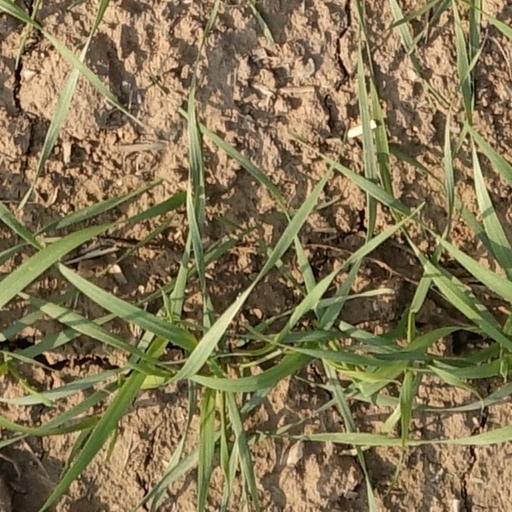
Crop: wheat